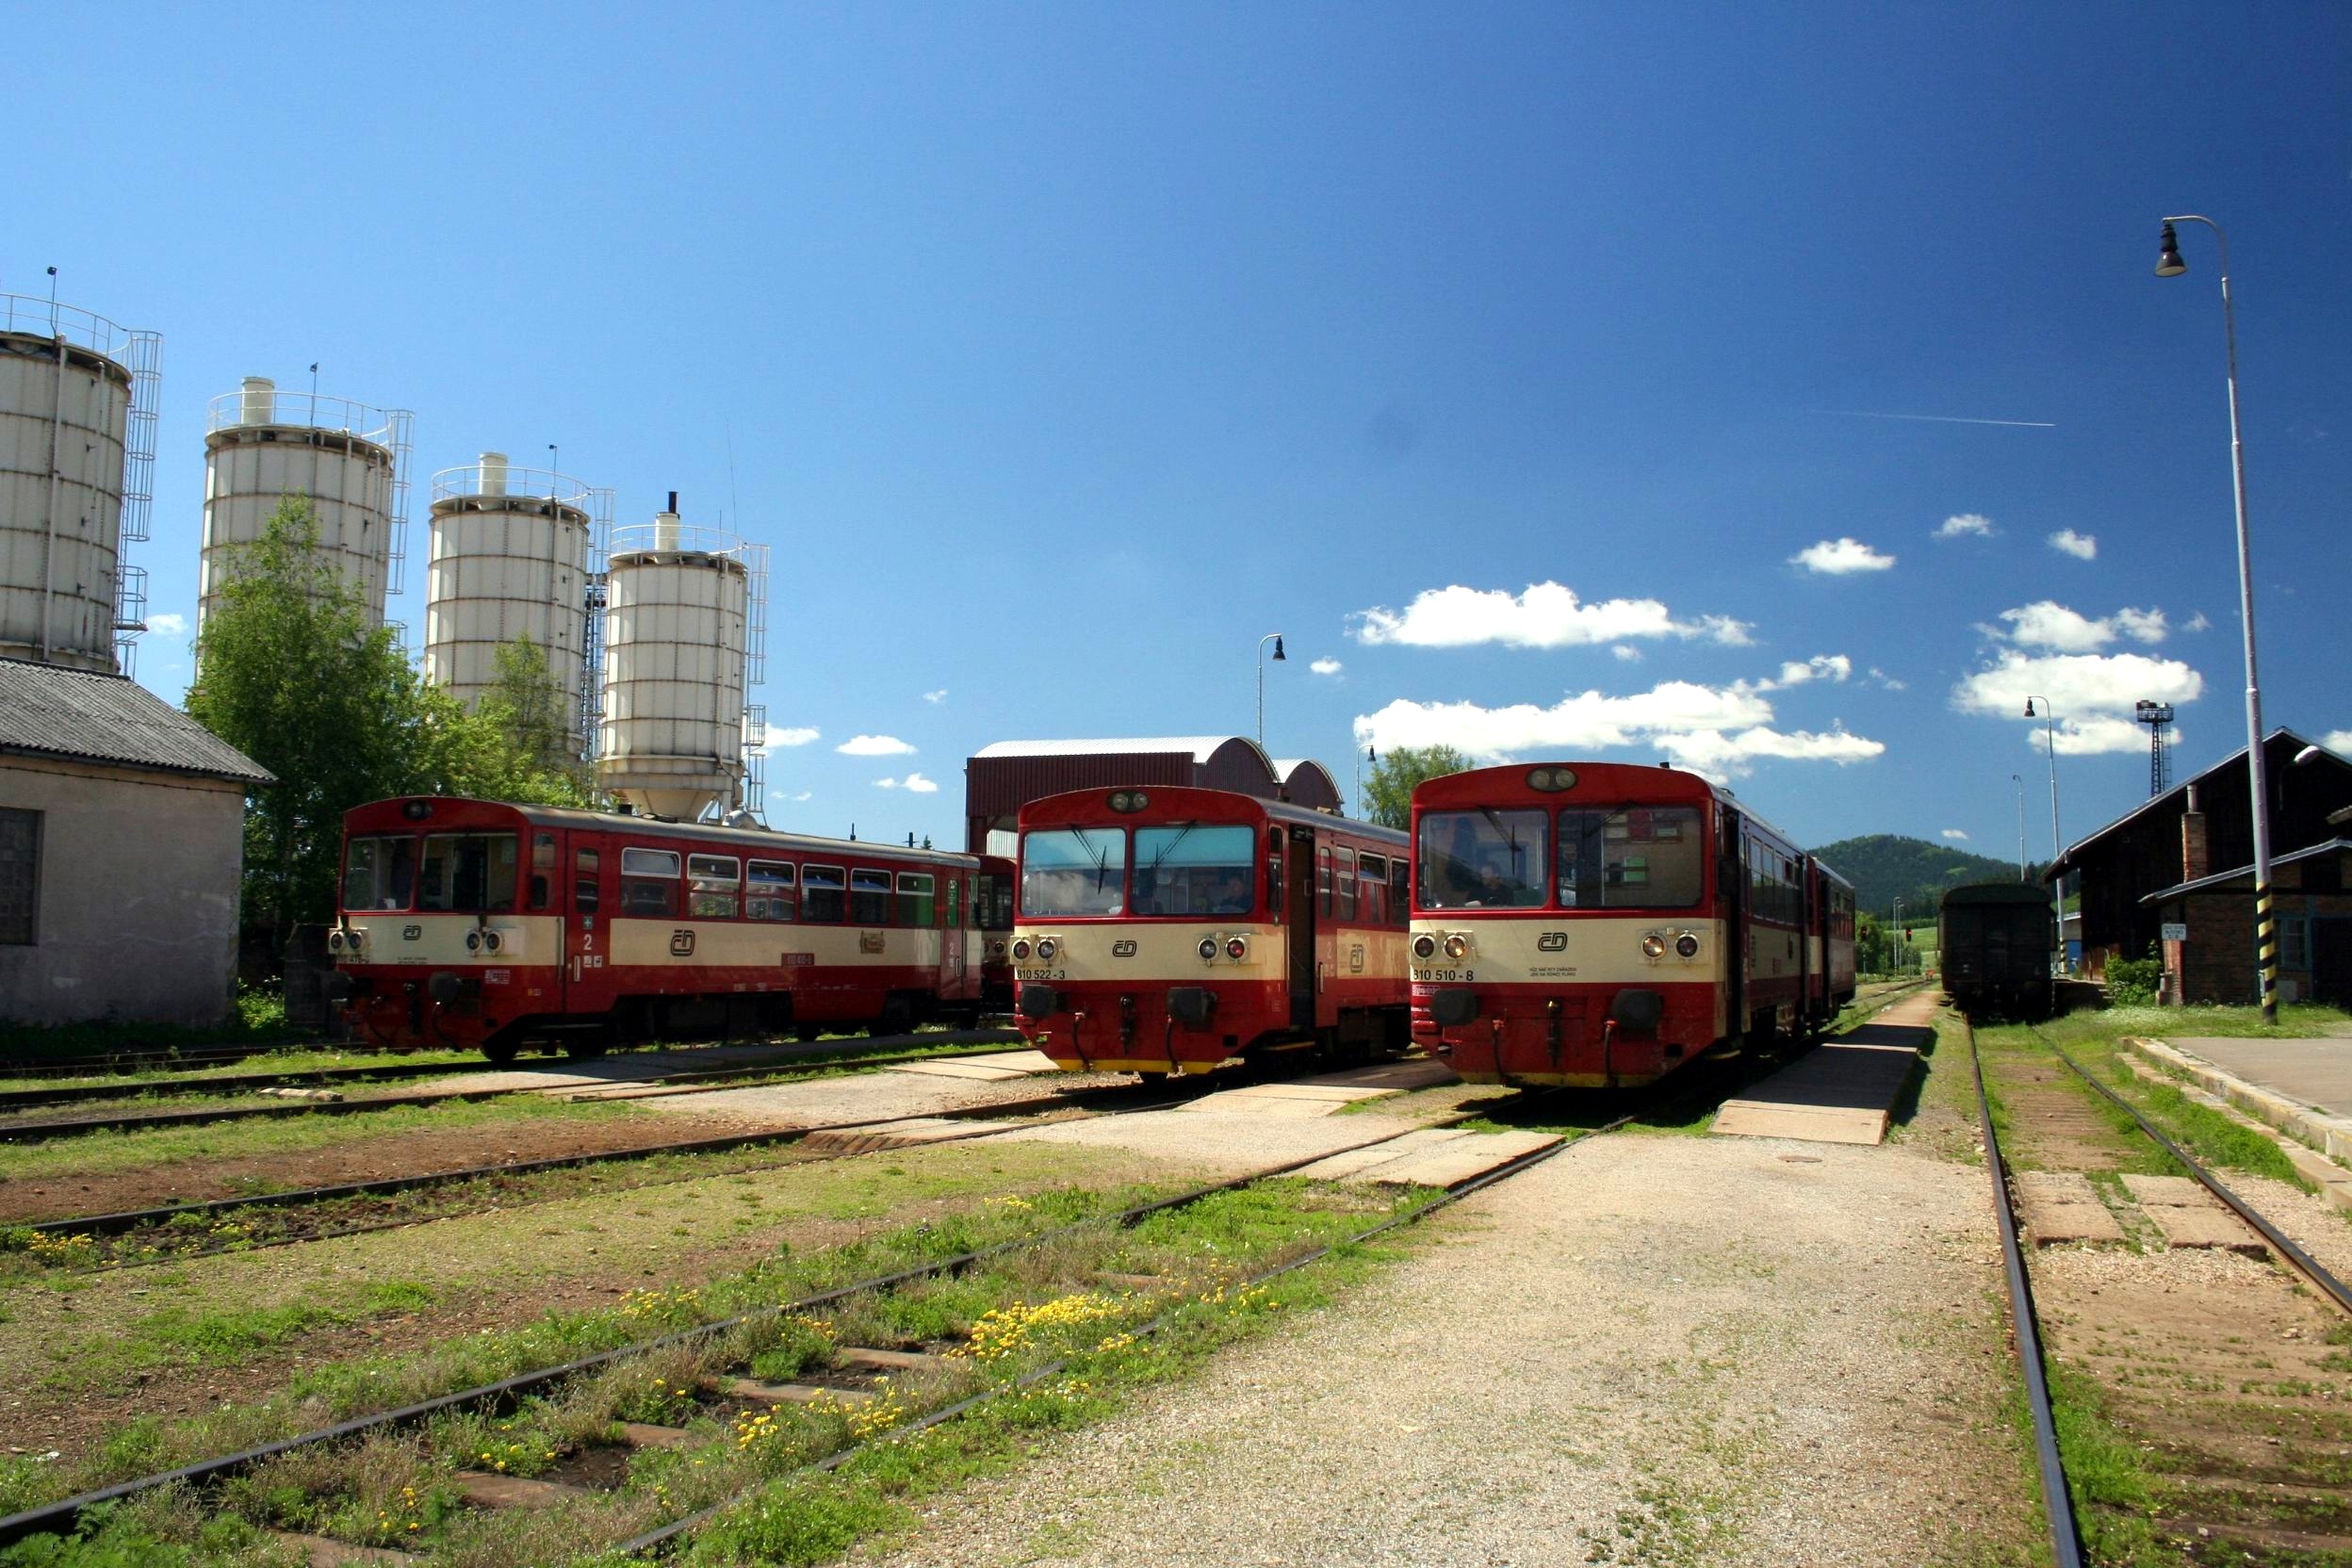
track, train, transport, vehicle, station, electricity, public transport, locomotive, local, rail transport, motor k, land vehicle, residential area, rolling stock, metropolitan area, railroad car